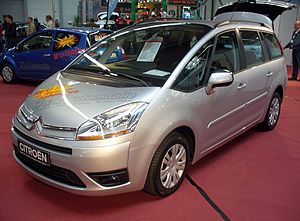
Citroën C4 Picasso
Citroën C4 Grand Picasso
Citroën C4 Picasso er en kompakt MPV fra franske Citroën, som blev introduceret i 2006.